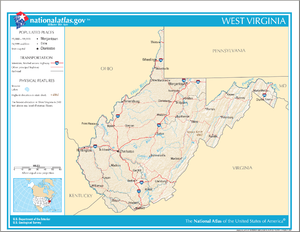
West Virginia / Demografi
Kort over West Virginia
West Virginia er en delstat i det østlige USA. Staten opstod i forbindelse med den amerikanske borgerkrig, hvor Virginia gik med Sydstaterne. De vestlige counties ønskede ikke at forlade USA, men forlod Virginia og dannede den 24. oktober 1861 staten Kanawha, som den 3. december samme år ændrede navn til West Virginia.